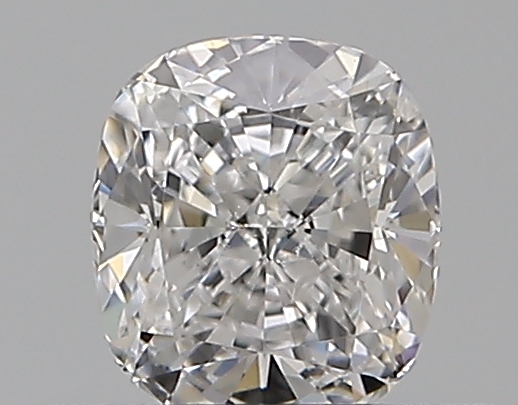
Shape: cushion
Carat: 0.51
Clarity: SI1
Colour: D
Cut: EX
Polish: EX
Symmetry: VG
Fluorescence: N
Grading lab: GIA
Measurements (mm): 4.82 x 4.35 x 2.95